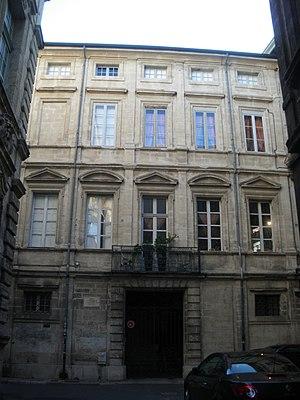
Avignon (Vaucluse, Provence, France), 12 rue du Roi René, hôtel Honorati de Jonquerettes.
Le dictionnaire des rues d'Avignon est un dictionnaire des rues de la commune d'Avignon, commune française dans le département de Vaucluse.